Sayamagaoka Station

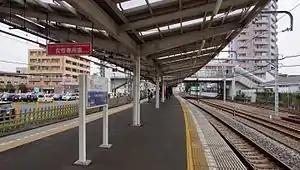
The platforms in September 2016

is a passenger railway station located in the city of Tokorozawa, Saitama, Japan, operated by the private railway operator Seibu Railway.